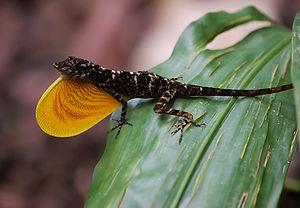
Un fanon gulaire est une membrane de peau soutenue par l'appareil hyoïdien, situé sous la gorge, qui peut être déployé à volonté.
Anolis polylepis est une espèce de sauriens de la famille des Dactyloidae.